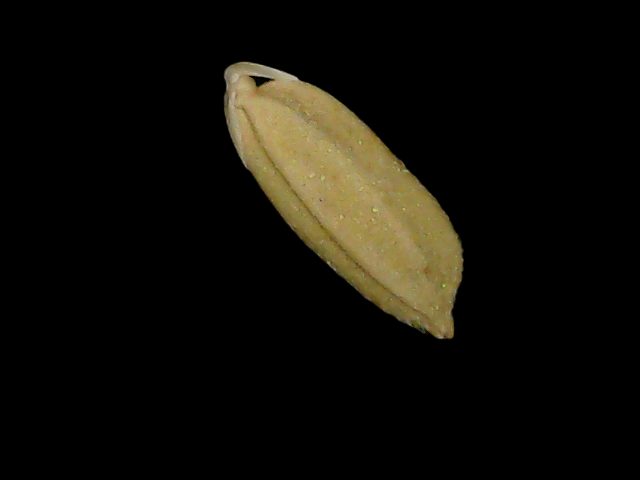
Rice variety: Bd76